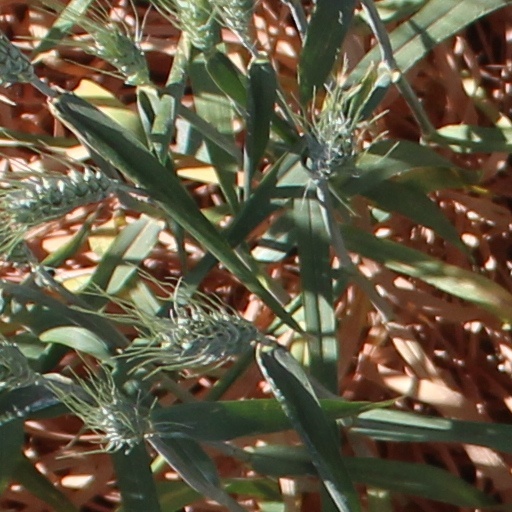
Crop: wheat